J. T. Wise

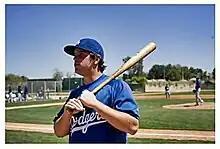

Jeremy Tyler Wise (born June 2, 1986) is an American former professional baseball player. He played as a catcher and first baseman in minor league baseball for the Los Angeles Dodgers organization. Wise attended Louisiana State University and later the University of Oklahoma. At both, Wise played baseball and won multiple accolades over his four-year combined stint. In 2009, Wise won the Johnny Bench Award, an annual award given out to the nation's best college catcher. He was drafted by the Los Angeles Dodgers in the 2009 Major League Baseball Draft and started his professional career in their organization with the rookie-league Ogden Raptors.